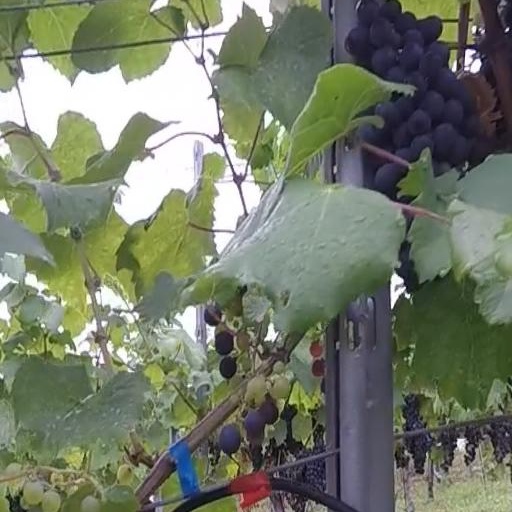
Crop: grape